Academy of Robotics

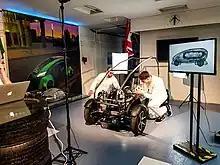
Kar-go Prototype Production in 2017

In July 2019 the company unveiled its first driverless delivery vehicle, Kar-go at Goodwood Festival of Speed in the UK and in November 2019, the company announced a partnership with Eurovia UK, part of the Vinci group. Eurovia announced its plans to test the Kar-go technology to automate the delivery of small plant equipment, tools, materials and other components to and from a highway work site as well as the potential use of data collected by Kar-go as it travels, to determine the condition of roads. The Kar-go Delivery Bot vehicle was then licensed to drive on the roads in the UK in 2020.